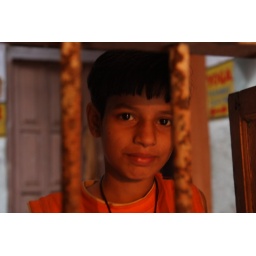
A small boy looking out from his home in the Varanasi old town.